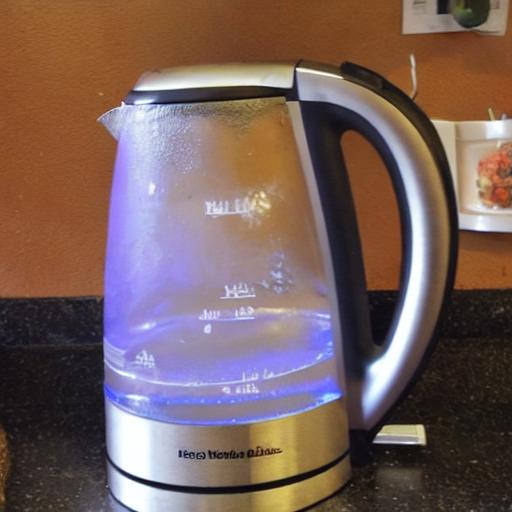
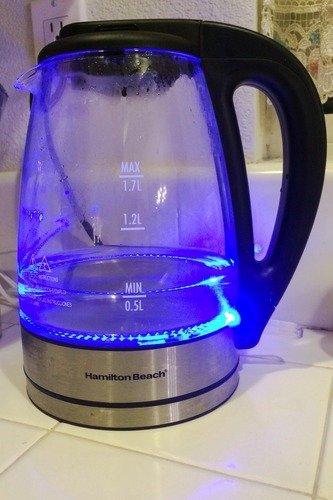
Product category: items_kettle
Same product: no